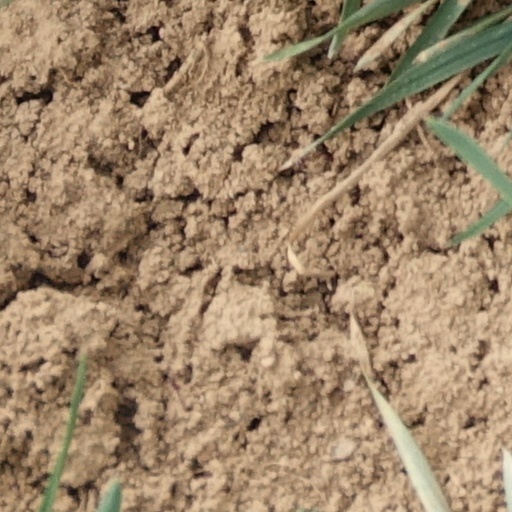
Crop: wheat